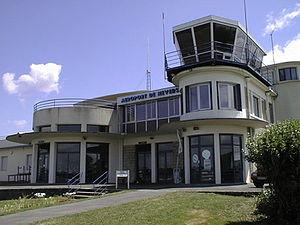
Façade de l'aéroport de Nevers-Fourchambault, Nièvre, France.
L'aéroport de Nevers-Fourchambault est un aéroport français situé sur la commune de Marzy, à trois kilomètres à l'ouest de Nevers dans le département de la Nièvre. Il se nomme aujourd'hui Aéroport du Grand Nevers et de la Nièvre.